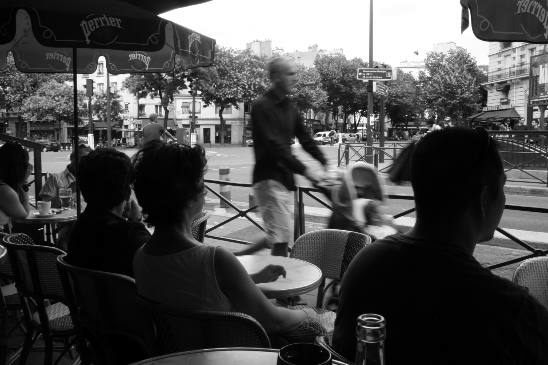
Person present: Yes